The Westminster Terrace

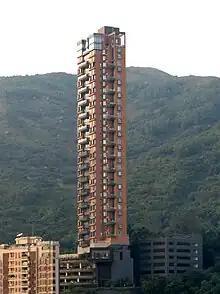
The Westminster Terrace

The Westminster Terrace is a private housing estate located in Yau Kom Tau, Tsuen Wan District, New Territories, Hong Kong.